Helena Forti

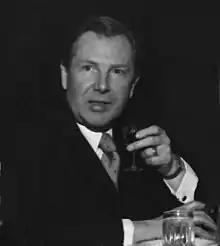
Walter Bruno Iltz 1938

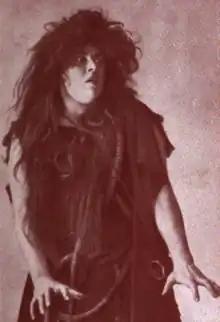
Forti as Kundry

Forti's role is the most exposed, written in a late romantic idiom, high in tessitura and expansive in expression, containing music of tenderness such as Myrtocle's first monologue ""Psyche wandelt durch Säulenhallen"", intensely dramatic sections such as ""Doch! Doch! Doch!"", and the final duett with Arcesius (sung by Friedrich Plaschke) which closes the opera. The opera proved a great success for the conductor Fritz Reiner and Forti, it was played often, but did not enter into the canon of standard repertoire, the music and biblical theme of controversial quality.